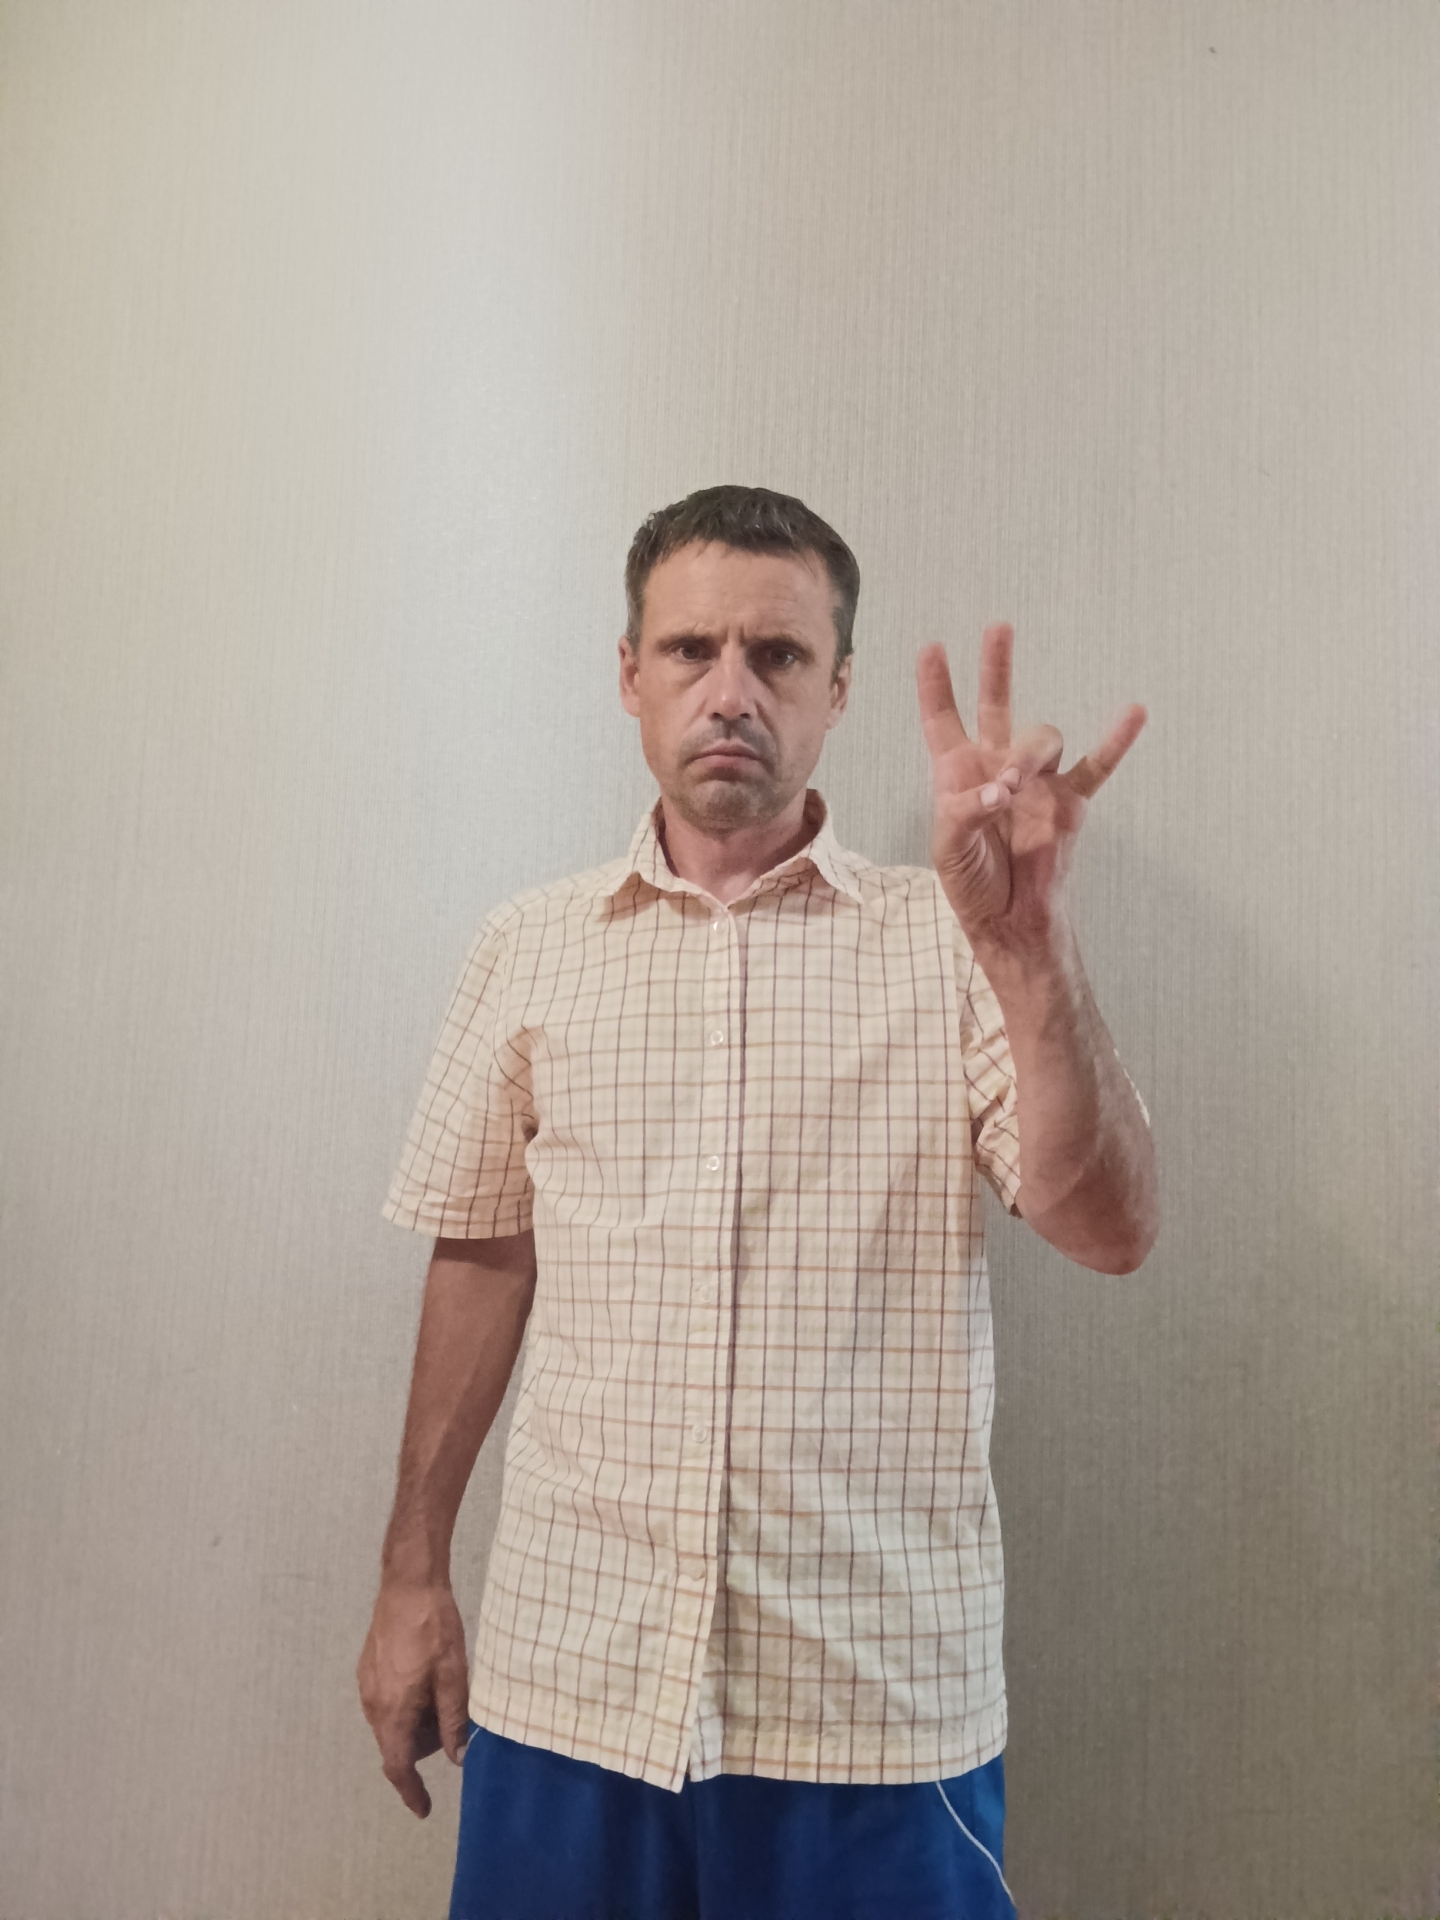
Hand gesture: three3